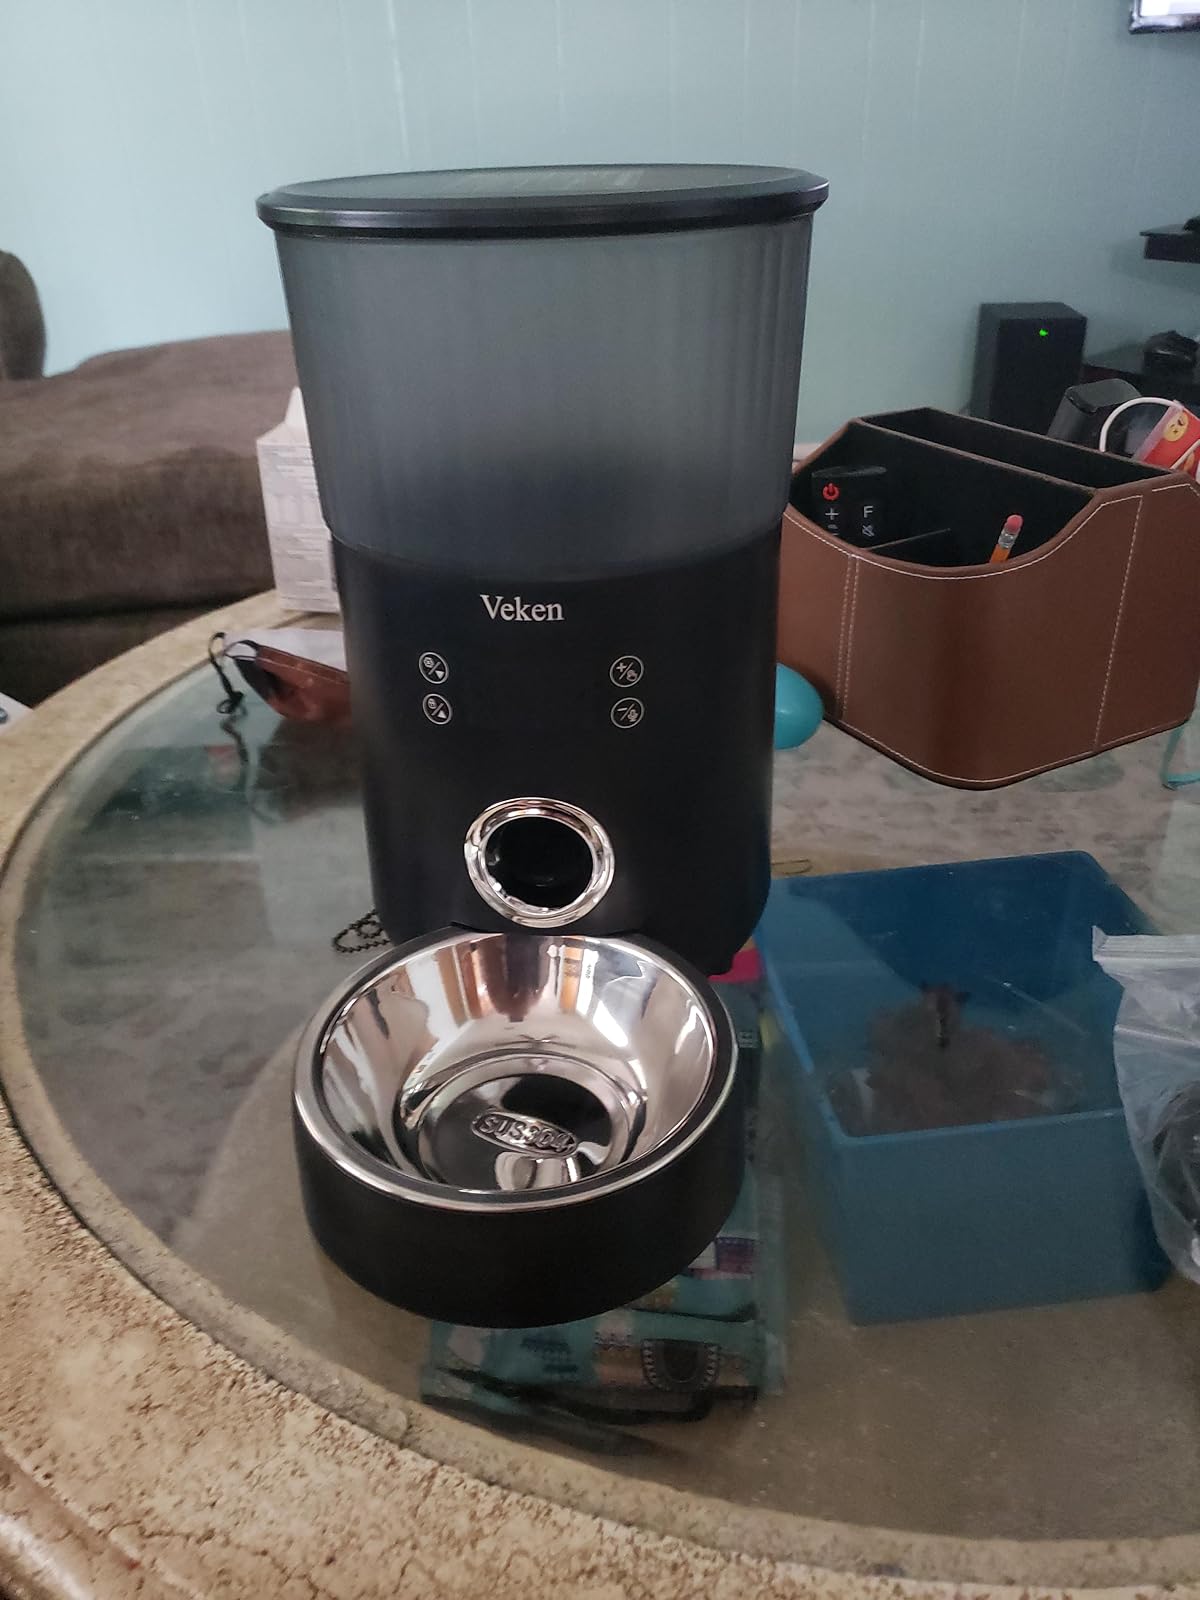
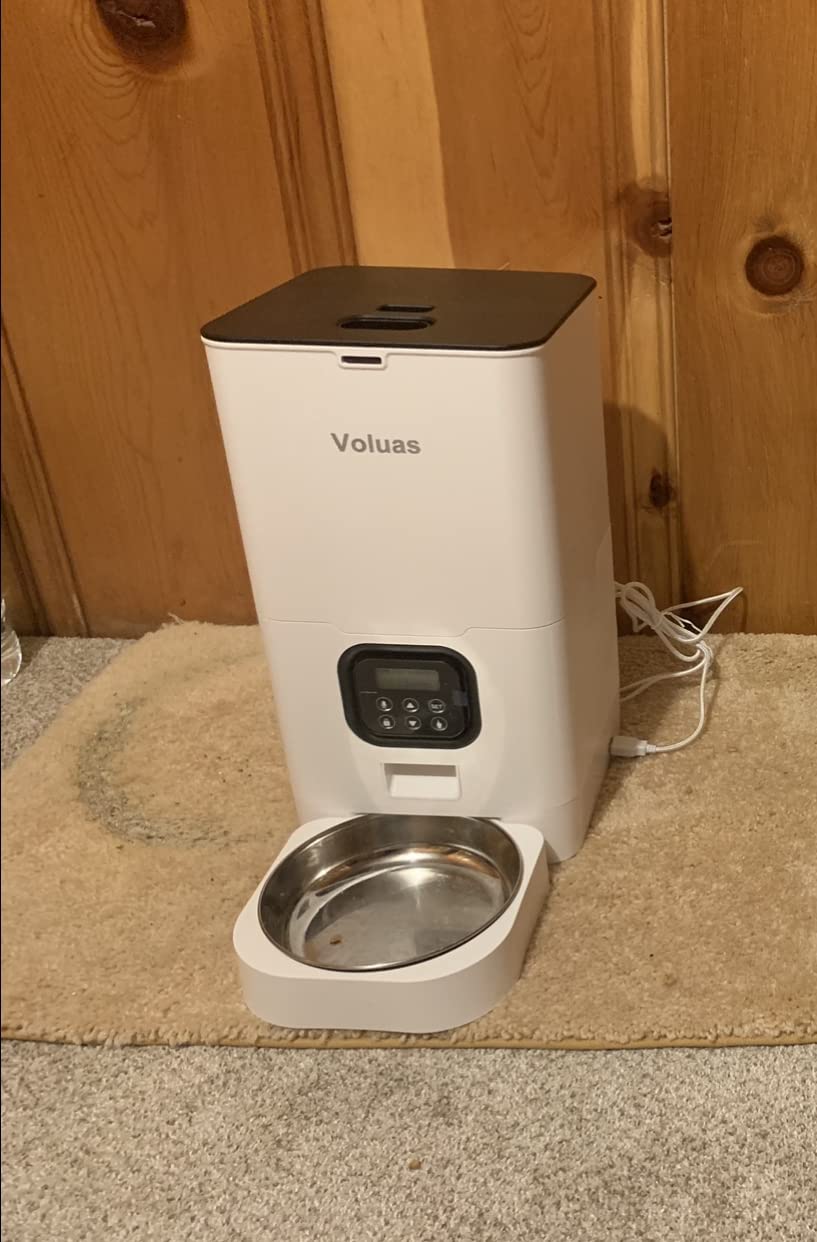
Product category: items_feeder
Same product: no